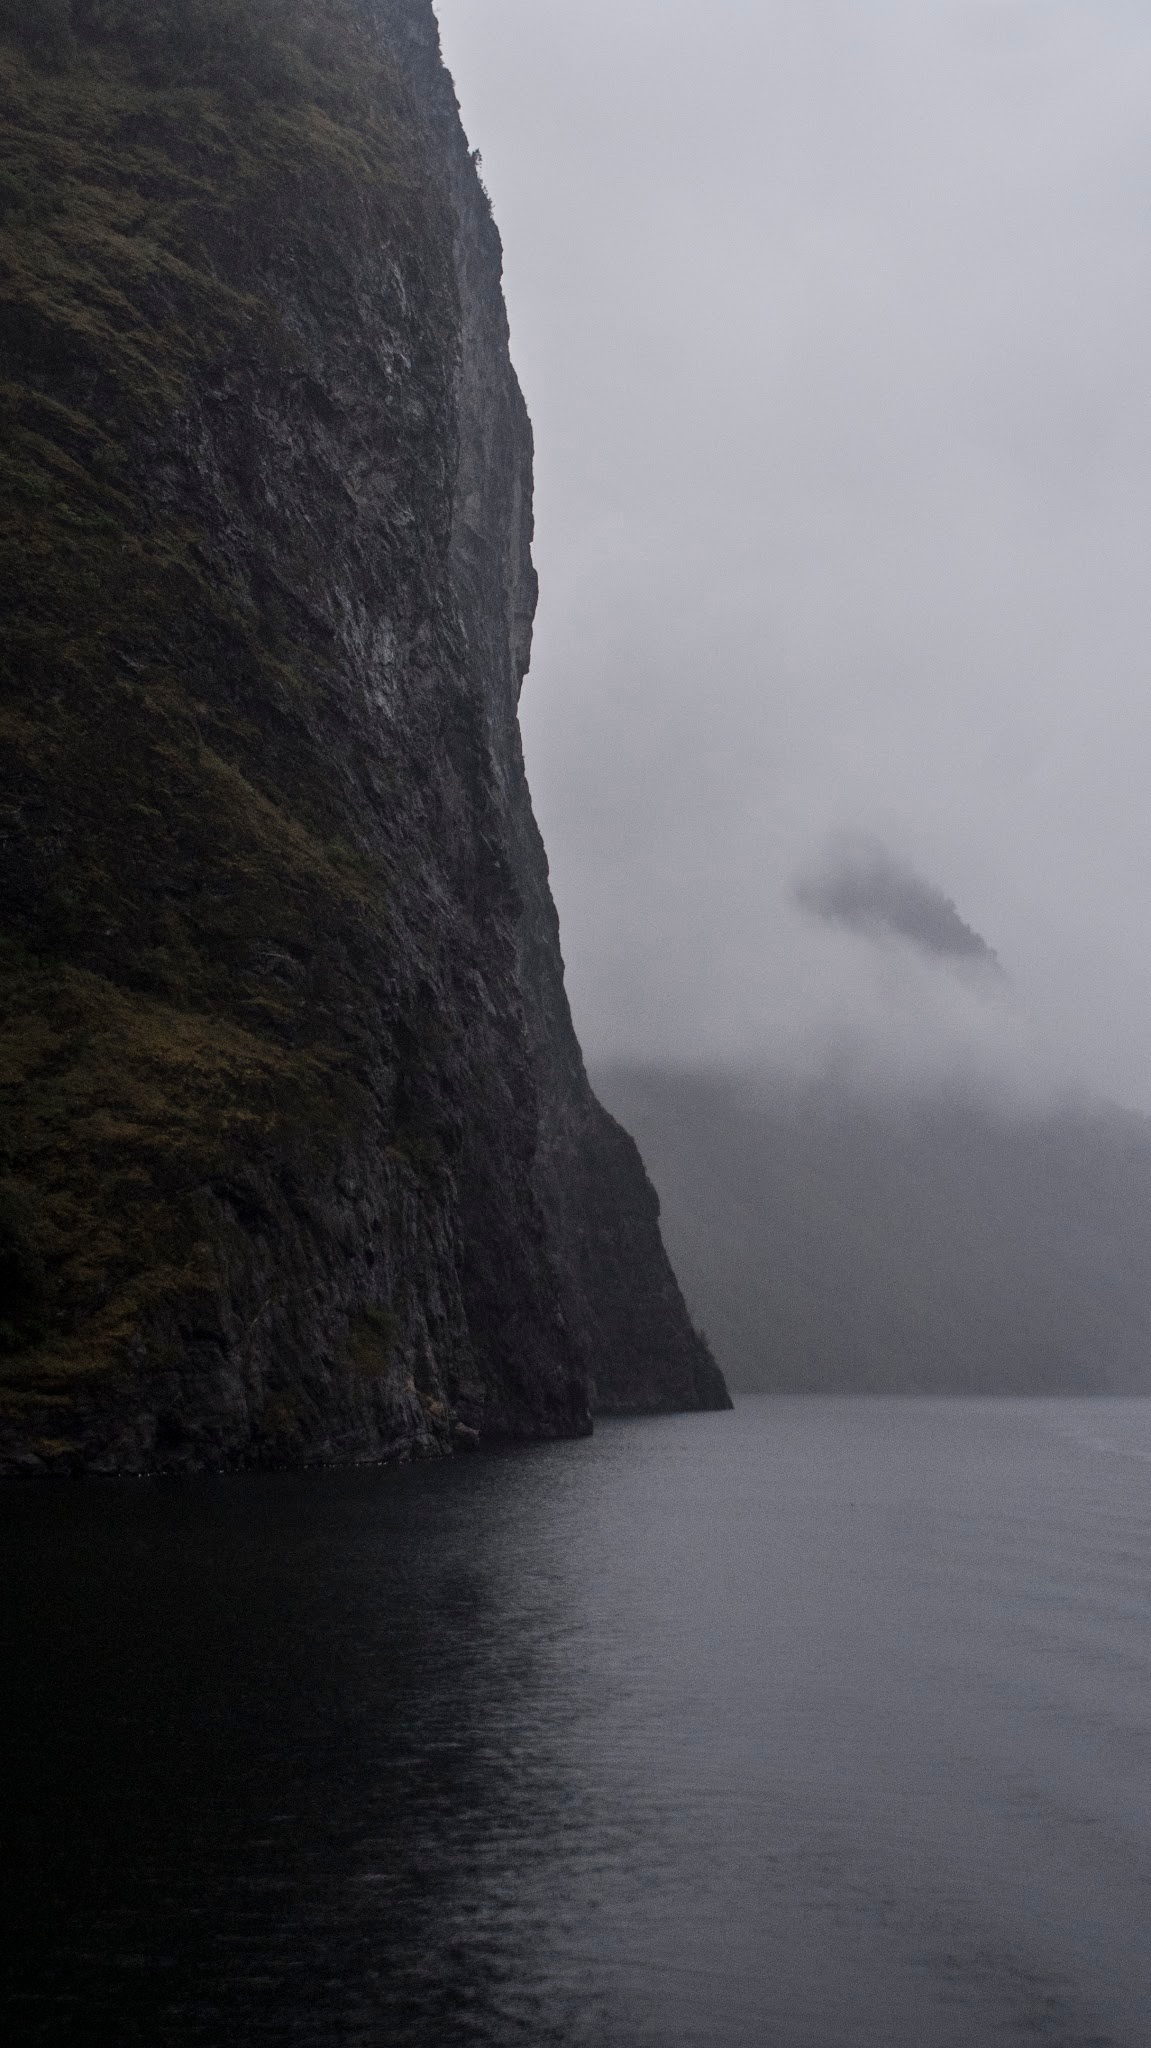
Tags: rock, ocean, wave, cliff, reflection, bay, fjord, terrain, landform, sea cave, geographical feature